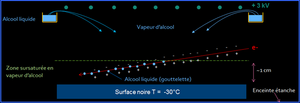
Une chambre à brouillard est un détecteur de particules qui montre sous la forme de traînées de condensation le passage des particules nucléaires dans la matière. Il s'agit d'une enceinte dans laquelle une phase vapeur d'eau ou d'alcool sursaturée est présente. La sursaturation est créée via deux principes physiques différents :